Phage major coat protein

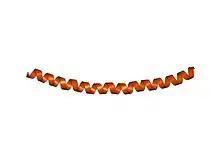
Single subunit of coat protein

In molecular biology, a phage major coat protein is an alpha-helical protein that forms a viral envelope of filamentous bacteriophages. These bacteriophages are flexible rods, about one to two micrometres long and six nm in diameter, with a helical shell of protein subunits surrounding a DNA core. The approximately 50-residue subunit of the major coat protein is largely alpha-helix, and the axis of the alpha-helix makes a small angle with the axis of the virion. The protein shell can be considered in three sections: the outer surface, occupied by the N-terminal region of the subunit and rich in acidic residues that give the virion a low isoelectric point; the interior of the shell (including a 19-residue stretch of apolar side-chains) where protein subunits interact, mainly with each other; and the inner surface (occupied by the C-terminal region of the subunit), rich in positively charged residues that interact with the DNA core.